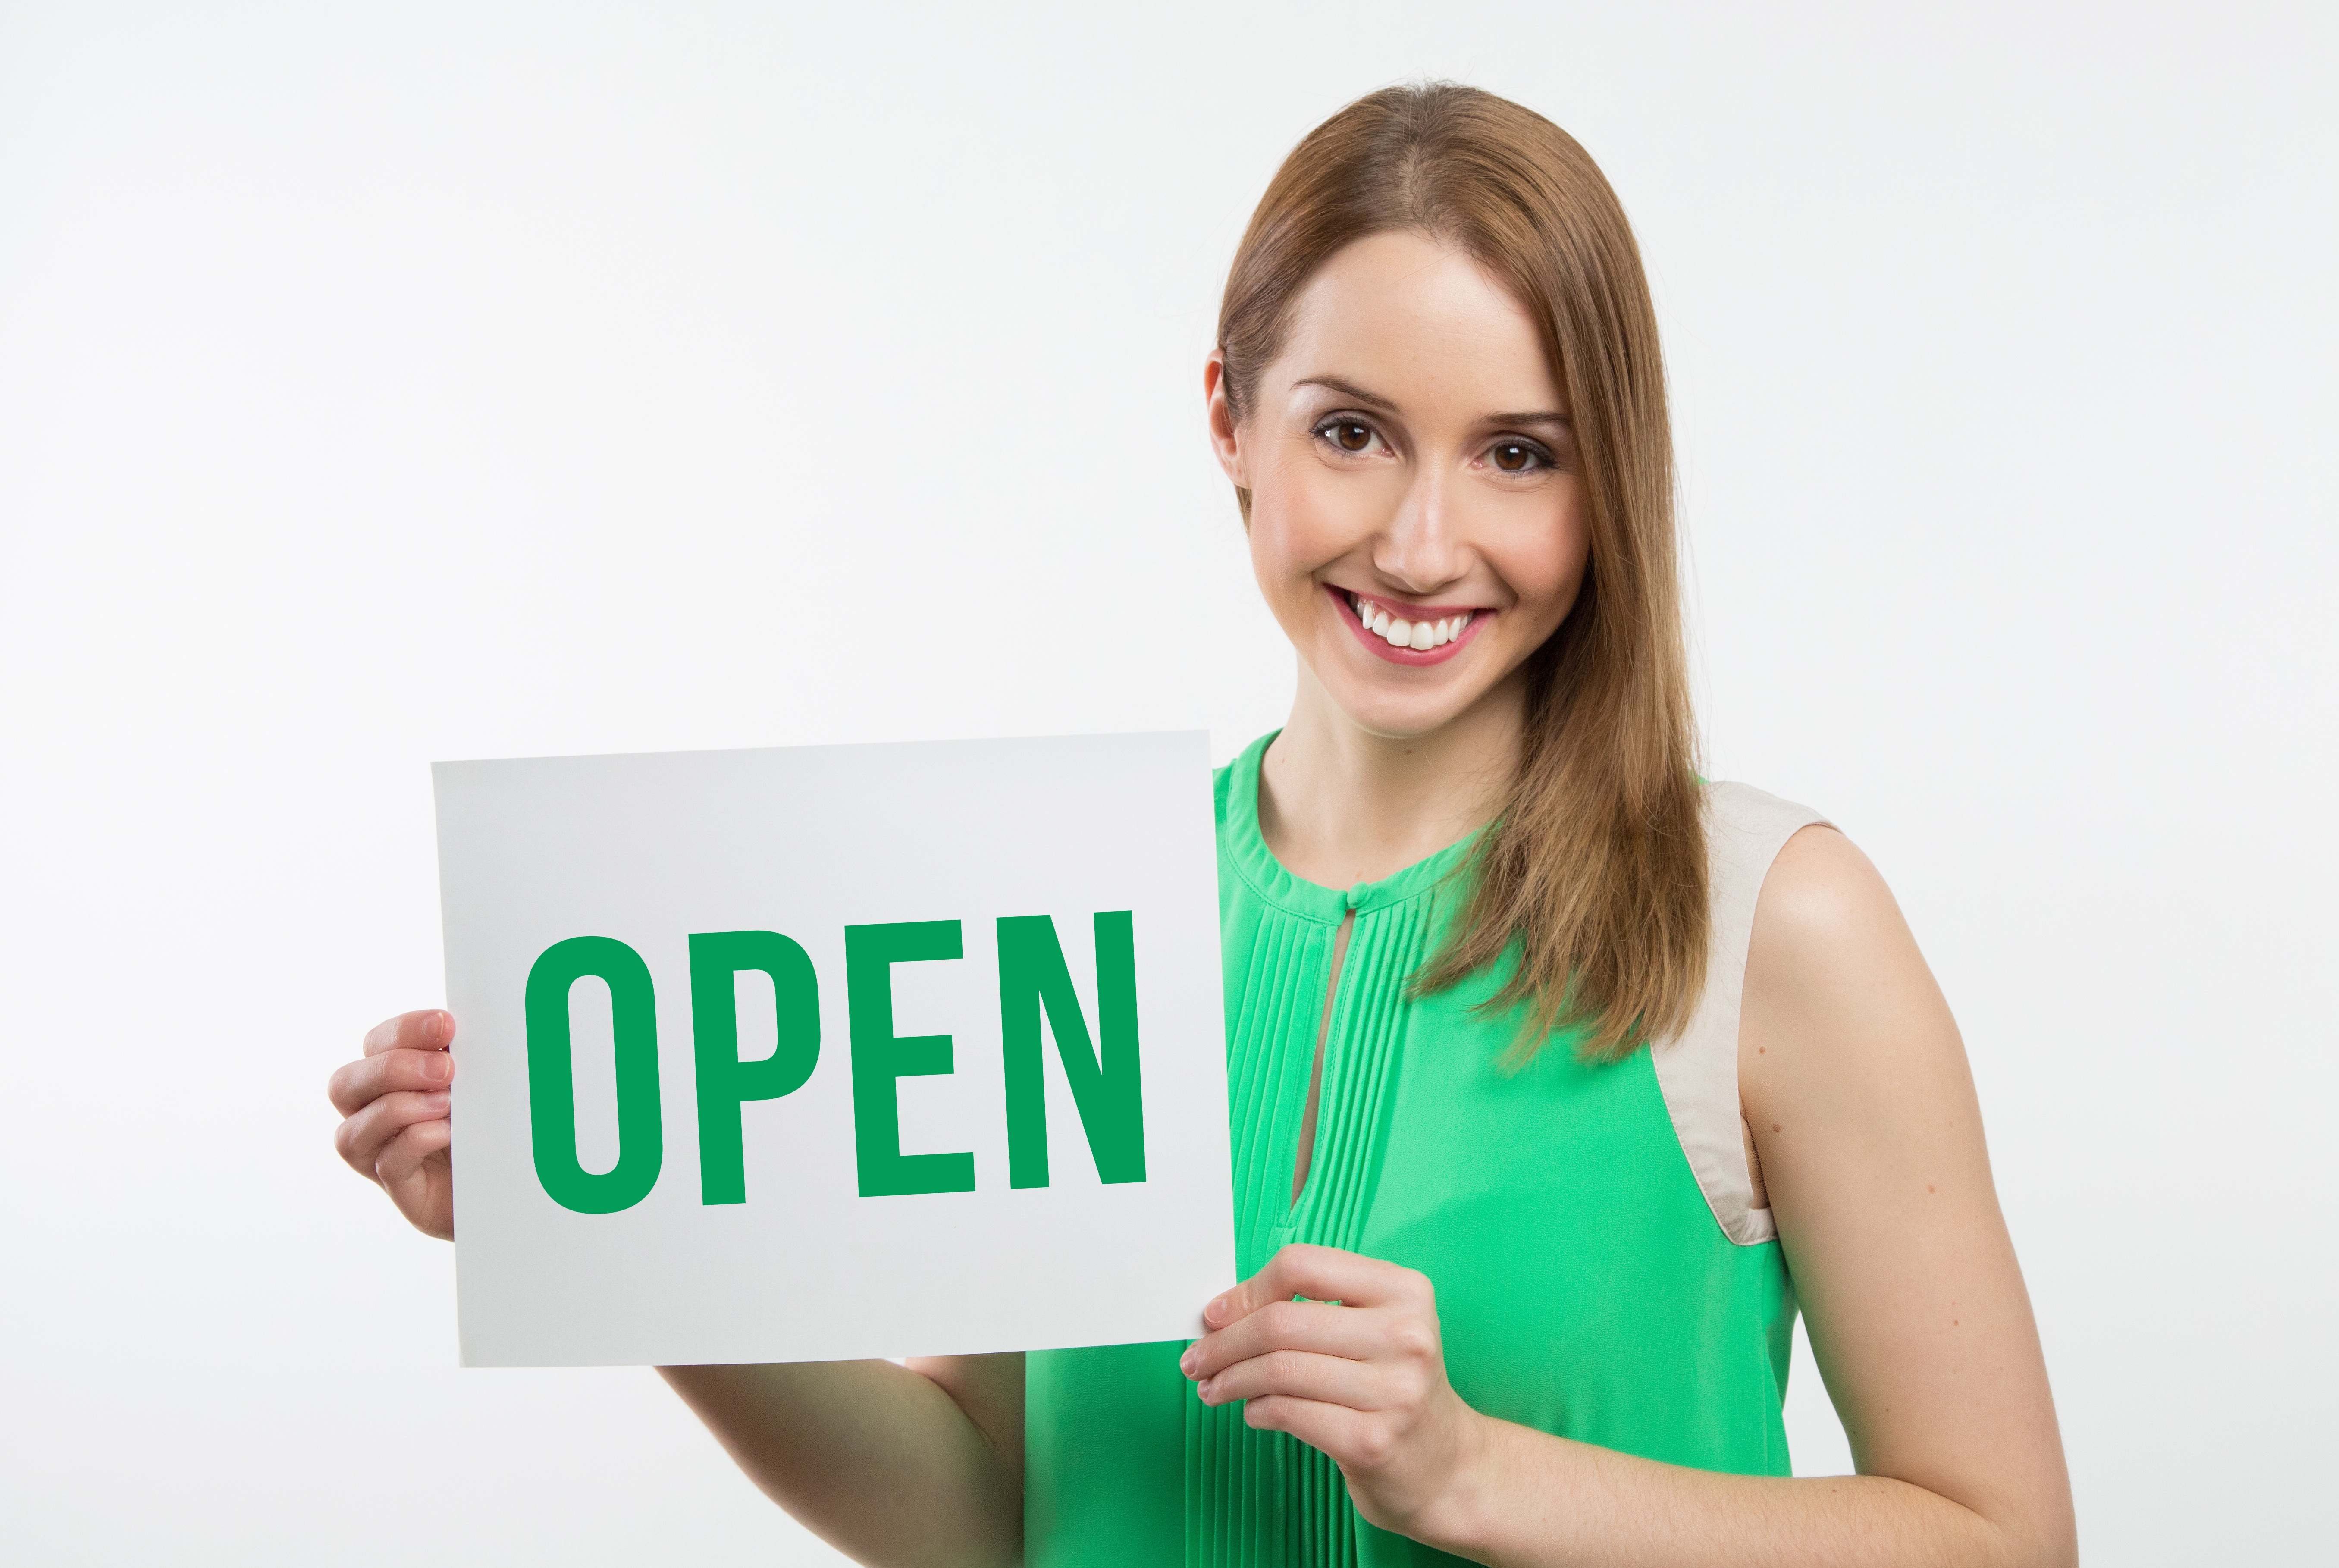
hand, open, person, girl, woman, model, finger, business, brand, cash, message